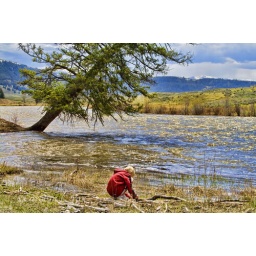
A young boy plays by a river in Yellowstone National Park.